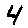
Label: 4